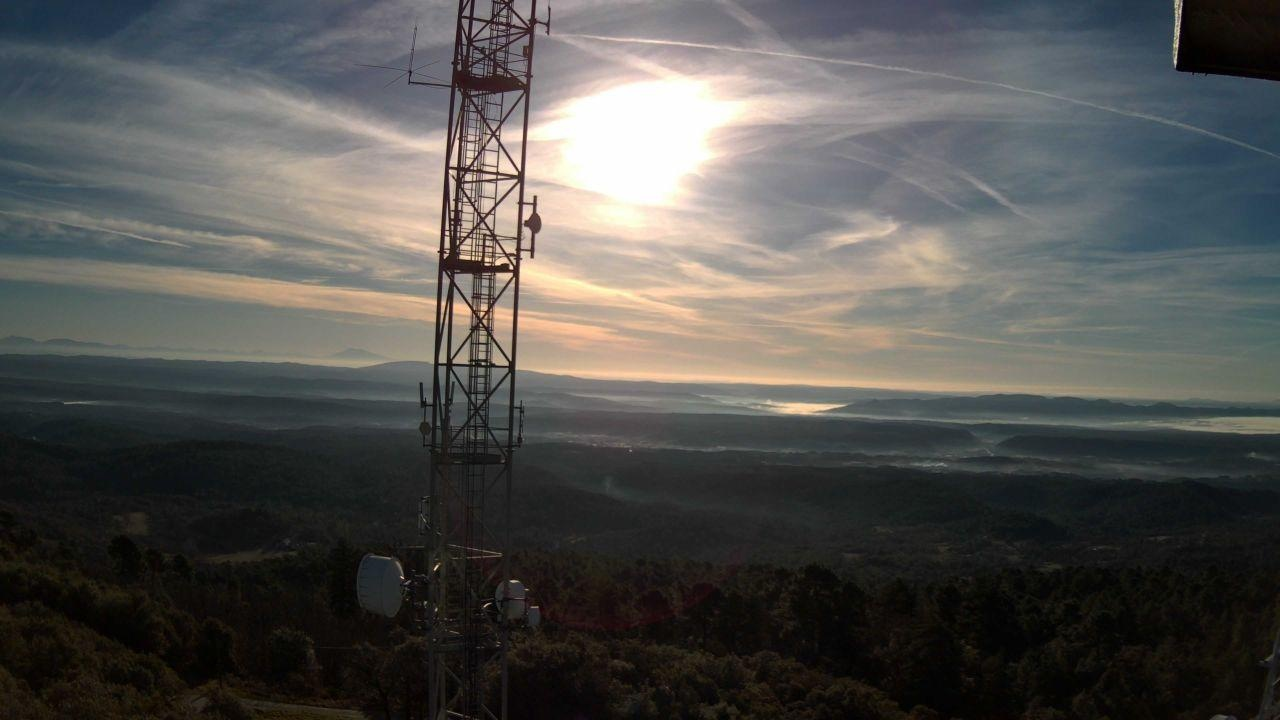
Fire: no
Smoke: yes